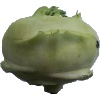
Label: Kohlrabi 1